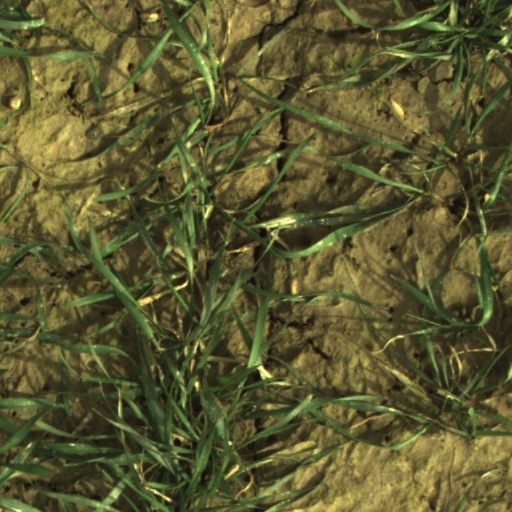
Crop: wheat